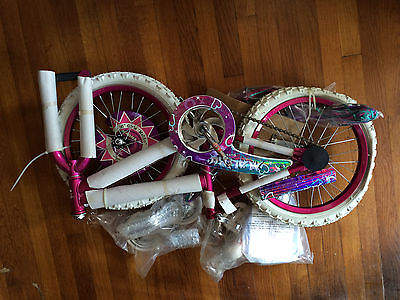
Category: bicycle